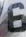
Number: 6